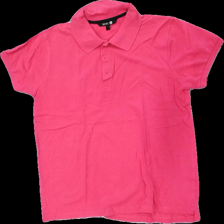
View: front
Type: Top
Category: Men
Brand: Not in the list
Brand text on label: basic u
Colors: Pink
Material: 100% cotton
Cut: Regular
Size: L
Season: All
Smell: Minor
Price range: <50
Recommended usage: Reuse